Answer in natural language. Consider the 3D positions of the objects in the scene and not just the 2D positions in the image. Is the centerpoint of  Window (marked B) at a higher height than lowprofile bed with blue bedding (marked C)? Choose between the following options: yes or no
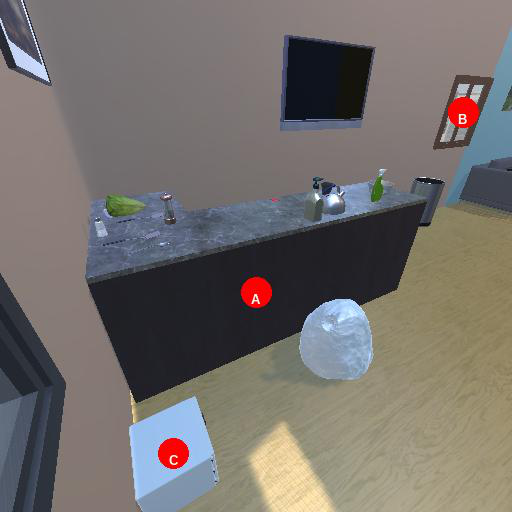
<answer>yes</answer>